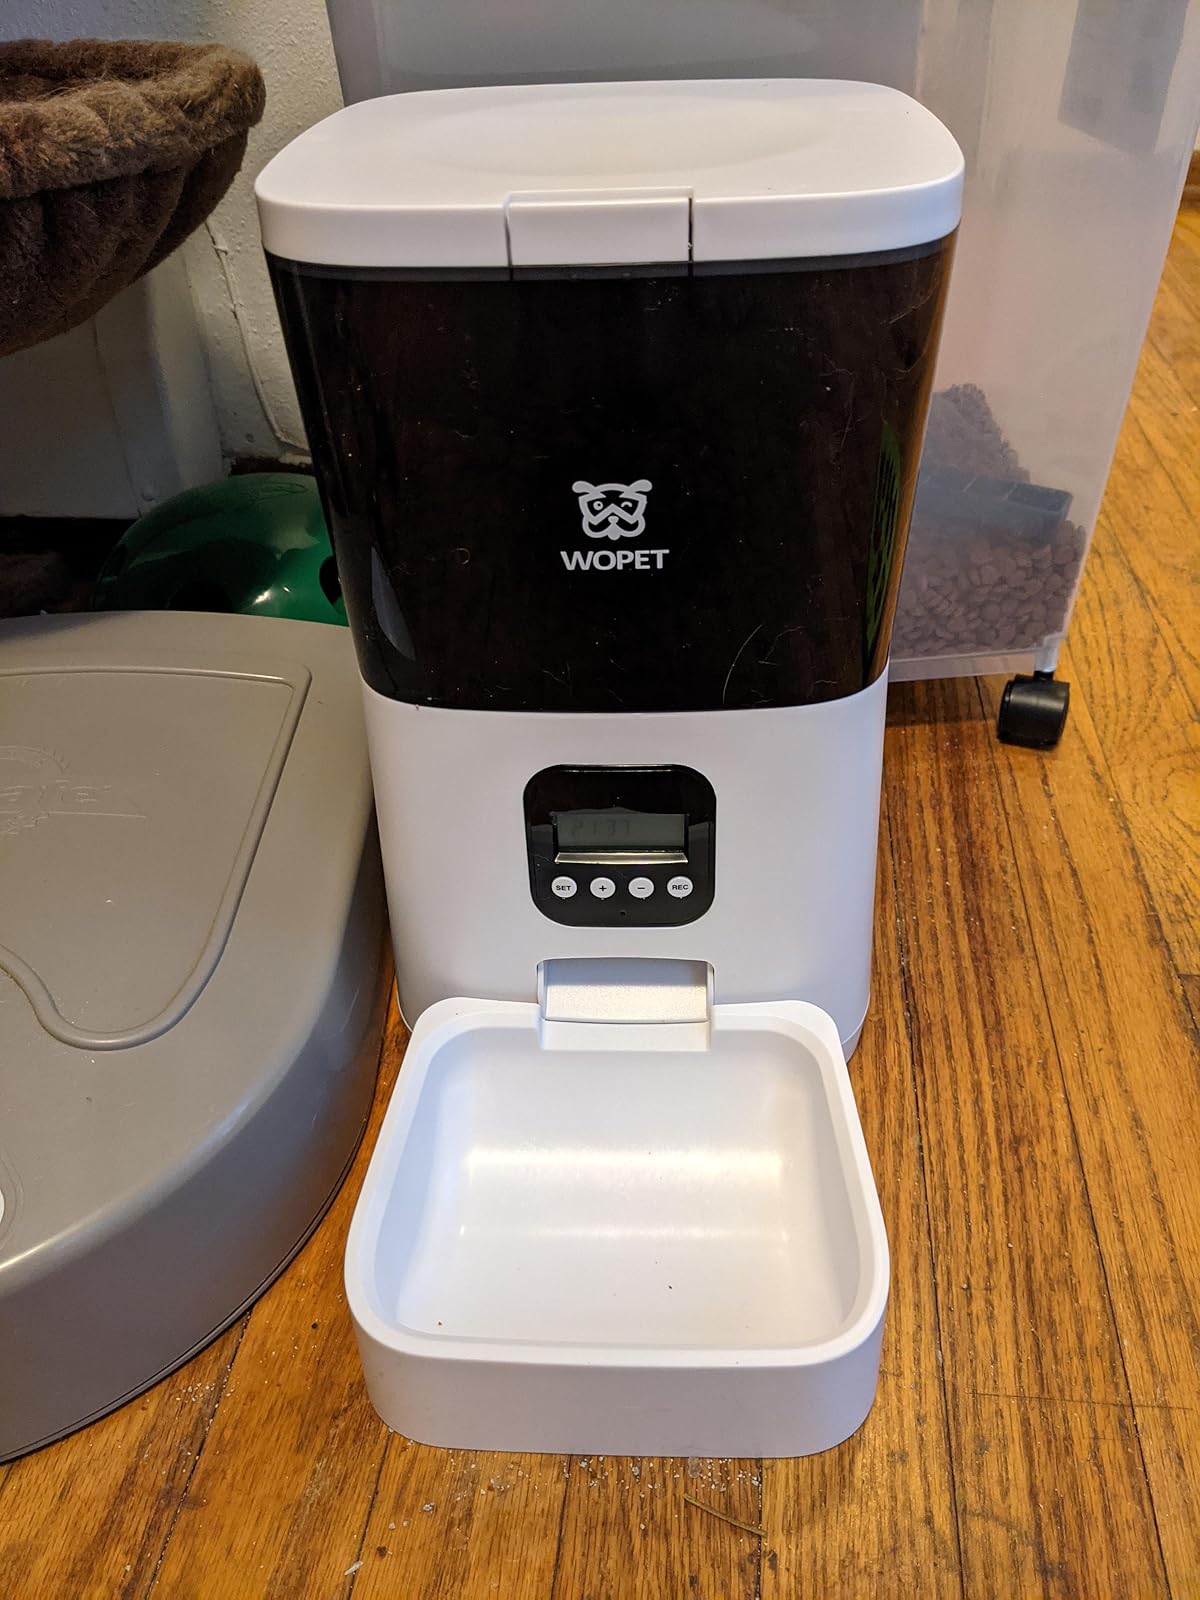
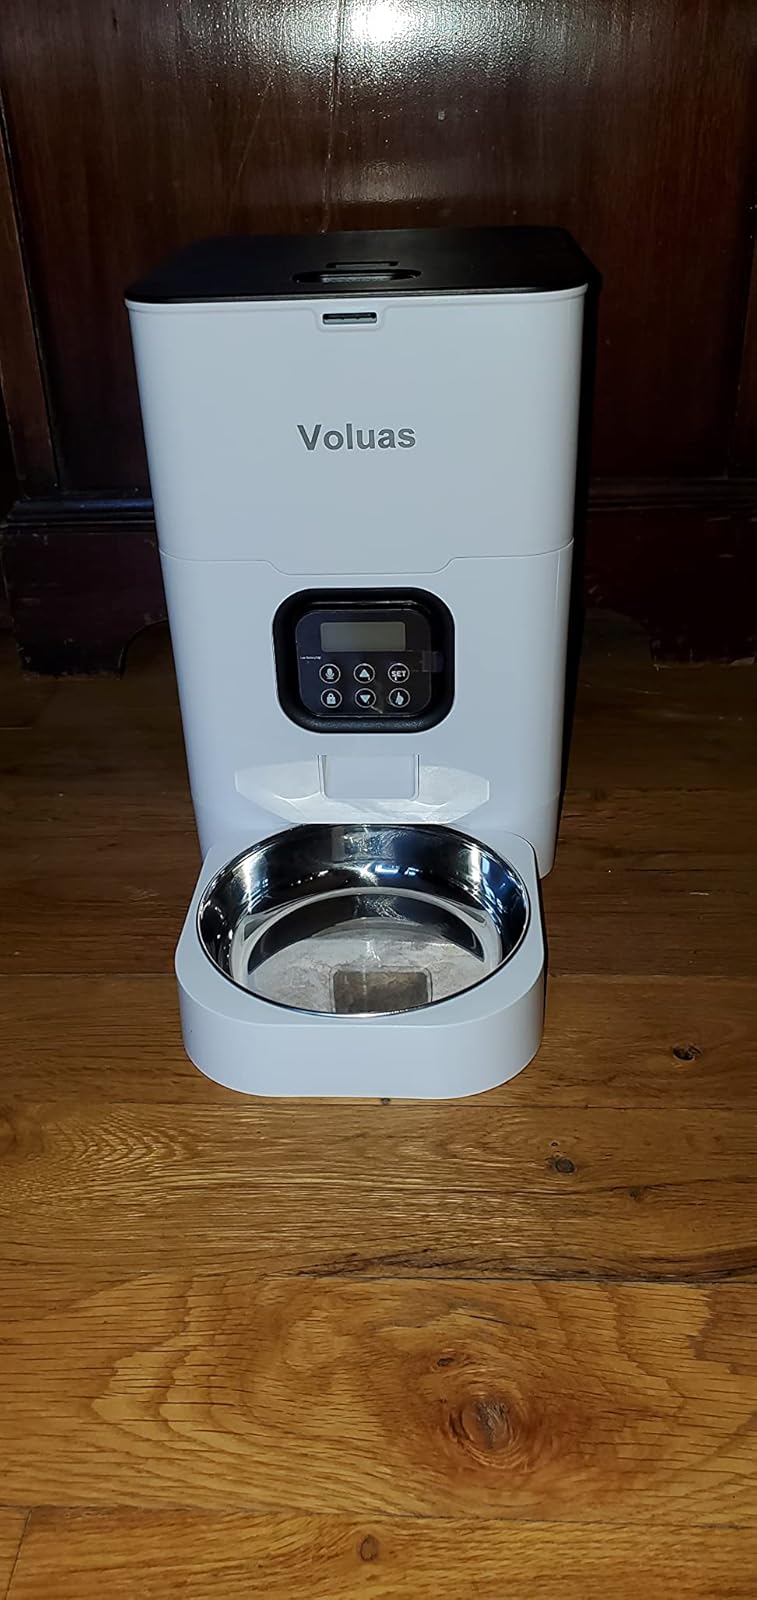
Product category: items_feeder
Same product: no